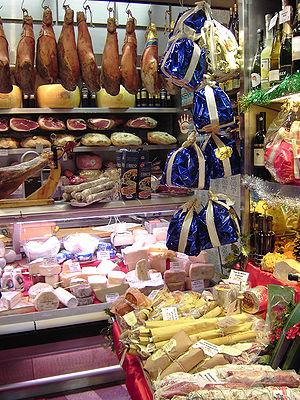
La cuisine italienne se caractérise par la variété des produits utilisés en Italie, ainsi que par une grande diversité régionale. Elle repose essentiellement sur le régime méditerranéen fait de produits frais, mais est aussi renommée pour sa production d'huile d'olive, de fromages, de charcuterie, de vins, de fruits et de desserts qui font partie des plus de 5 300 produits traditionnels régionaux.